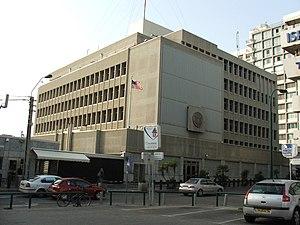
Ambassade des Etats Unis à Tel Aviv - Israel.